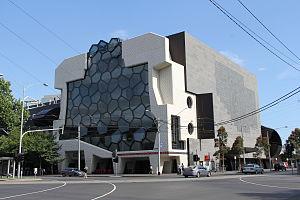
Melbourne est la capitale de l'État du Victoria, en Australie. Deuxième agglomération urbaine du pays après Sydney, le « Grand Melbourne » compte 4 440 300 habitants au recensement officiel de 2014. La ville est située sur la baie de Port Phillip, laquelle ouvre sur le détroit de Bass. Ses habitants sont les Melbourniens. Melbourne est un important centre commercial, industriel et culturel. La ville est souvent qualifiée de capitale « sportive et culturelle » de l'Australie, car elle abrite de nombreuses manifestations et institutions culturelles et sportives parmi les plus importantes du pays.